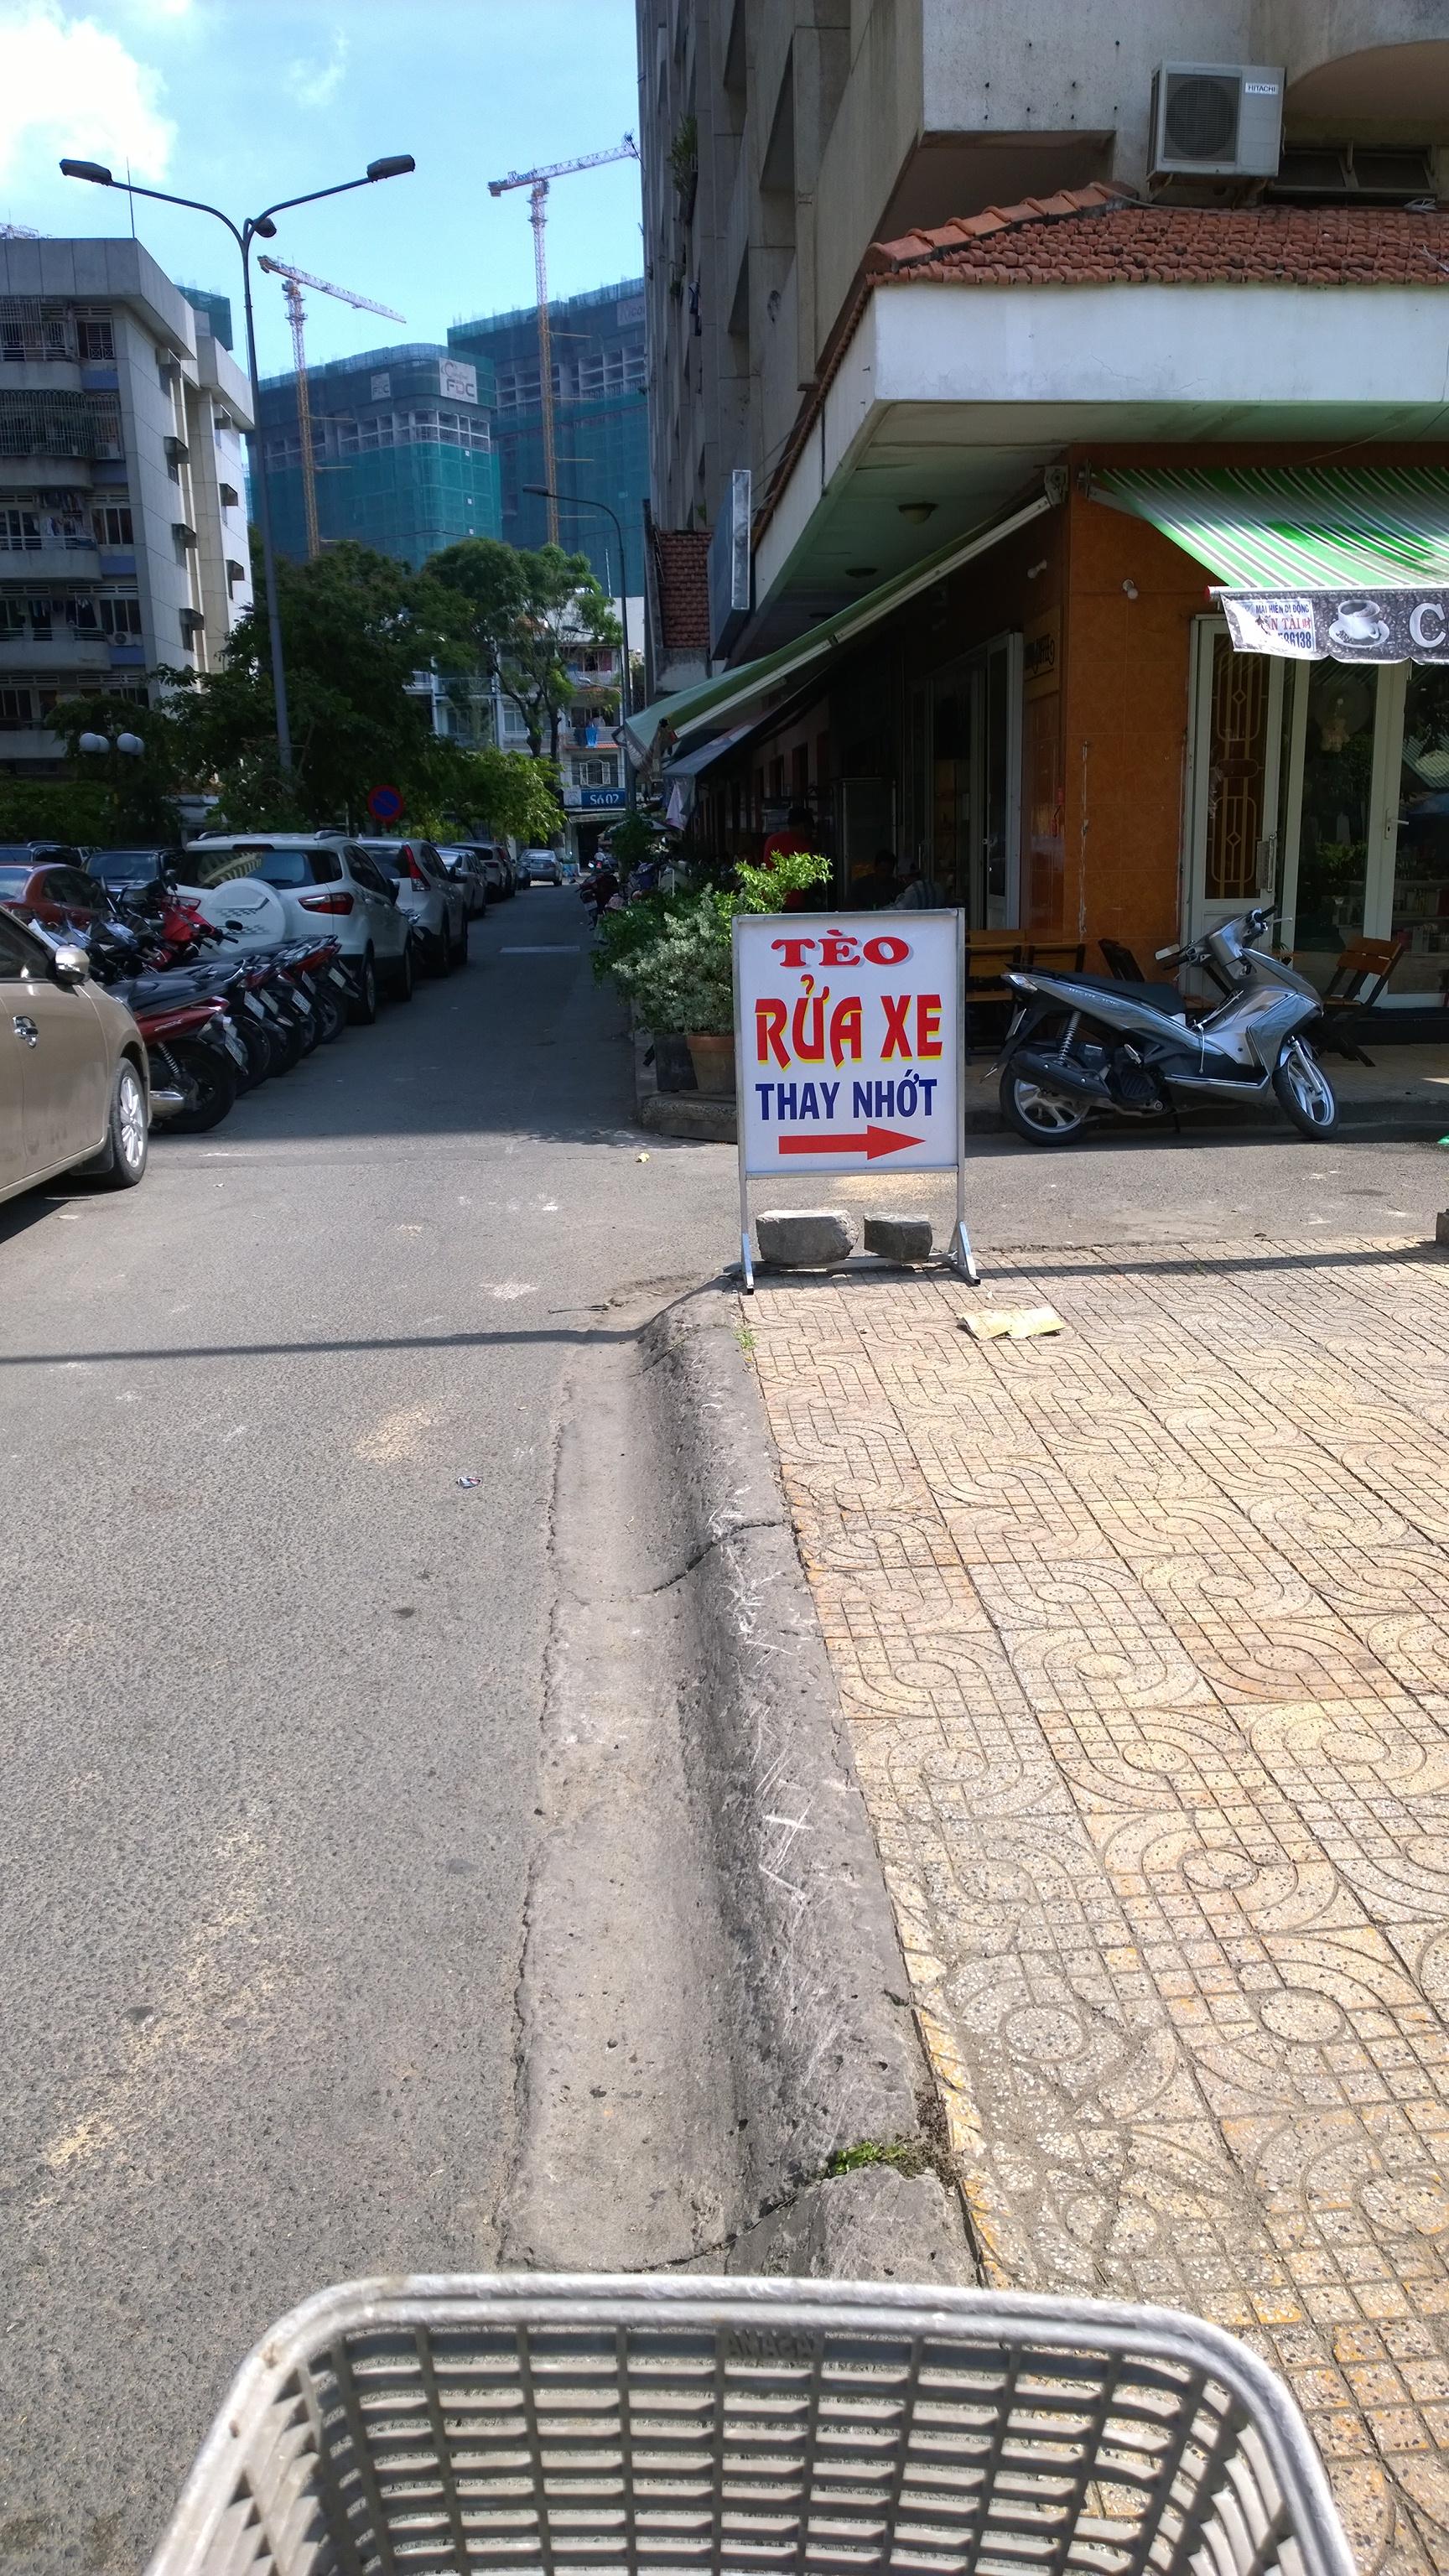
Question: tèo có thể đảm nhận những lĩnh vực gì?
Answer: tèo có thể rửa xe và thay nhớt